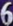
Number: 6